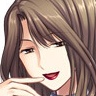
Portrait style: Anime Portrait